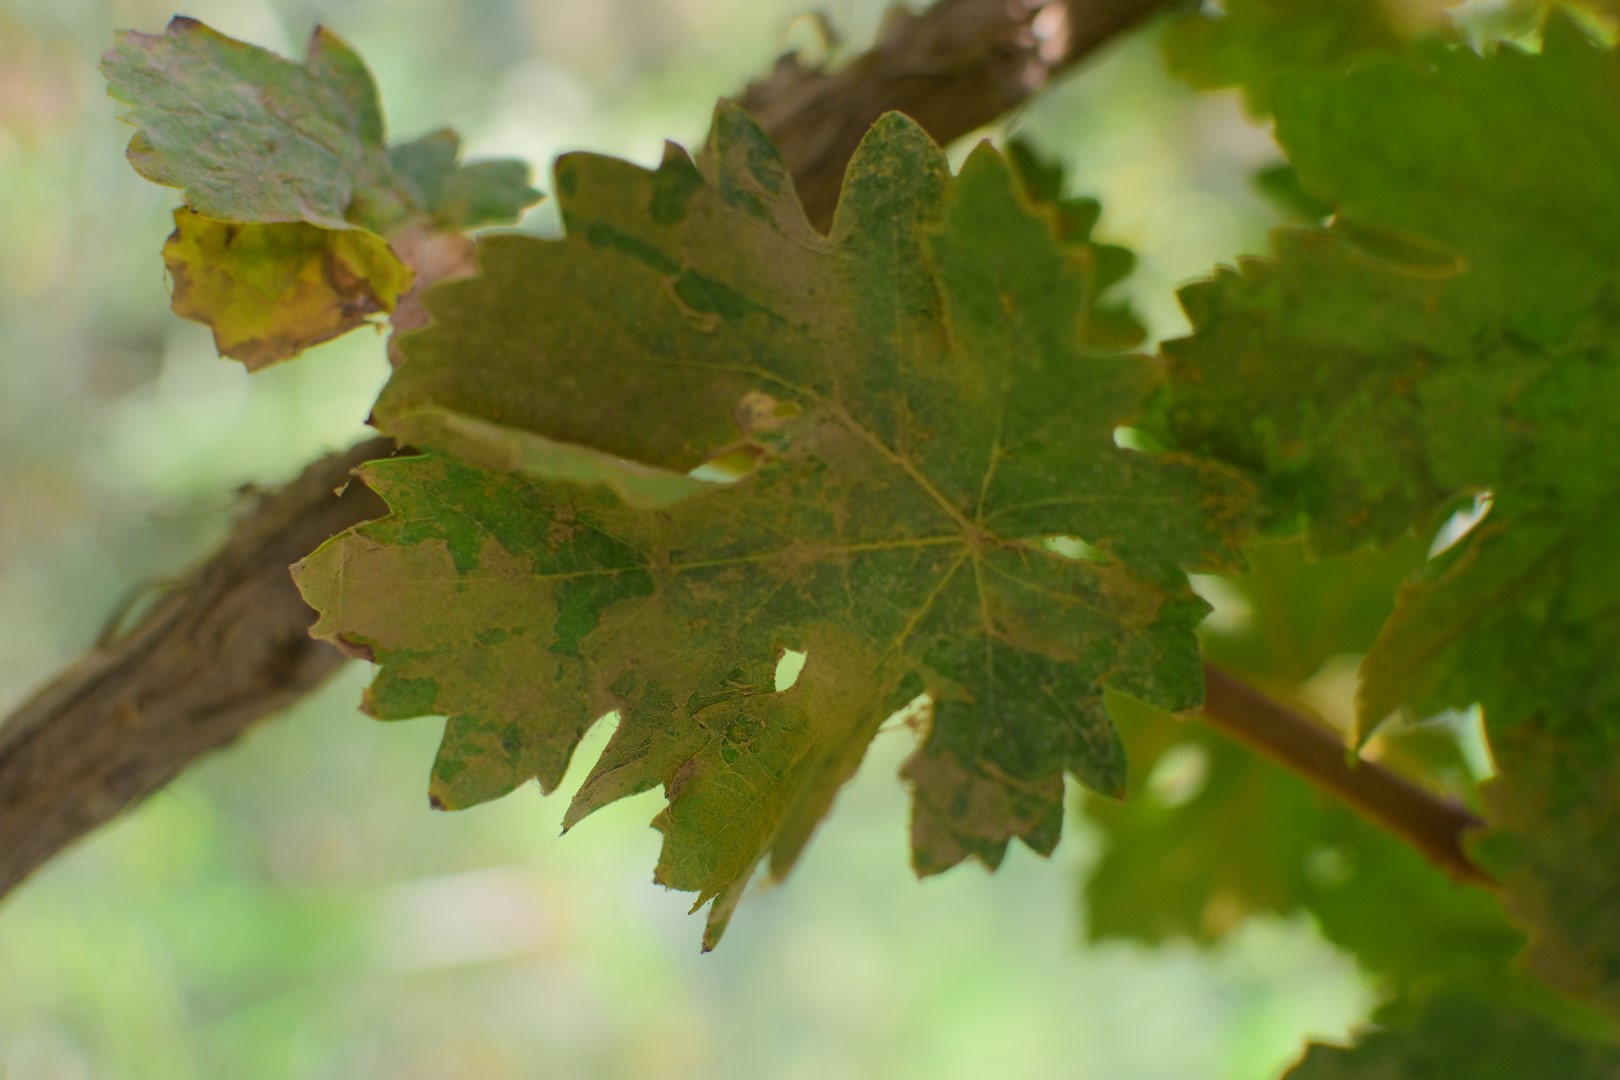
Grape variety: Deas Al-Annz